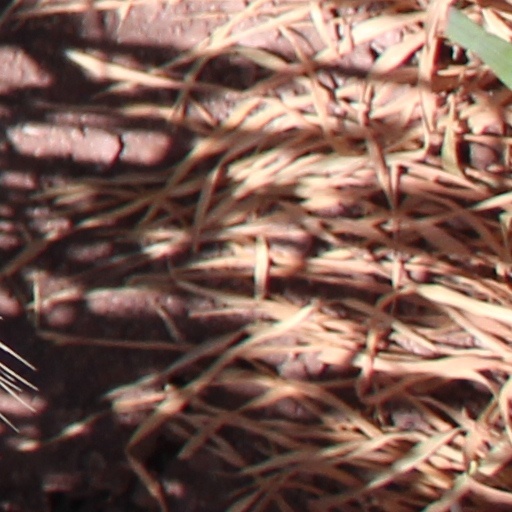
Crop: wheat